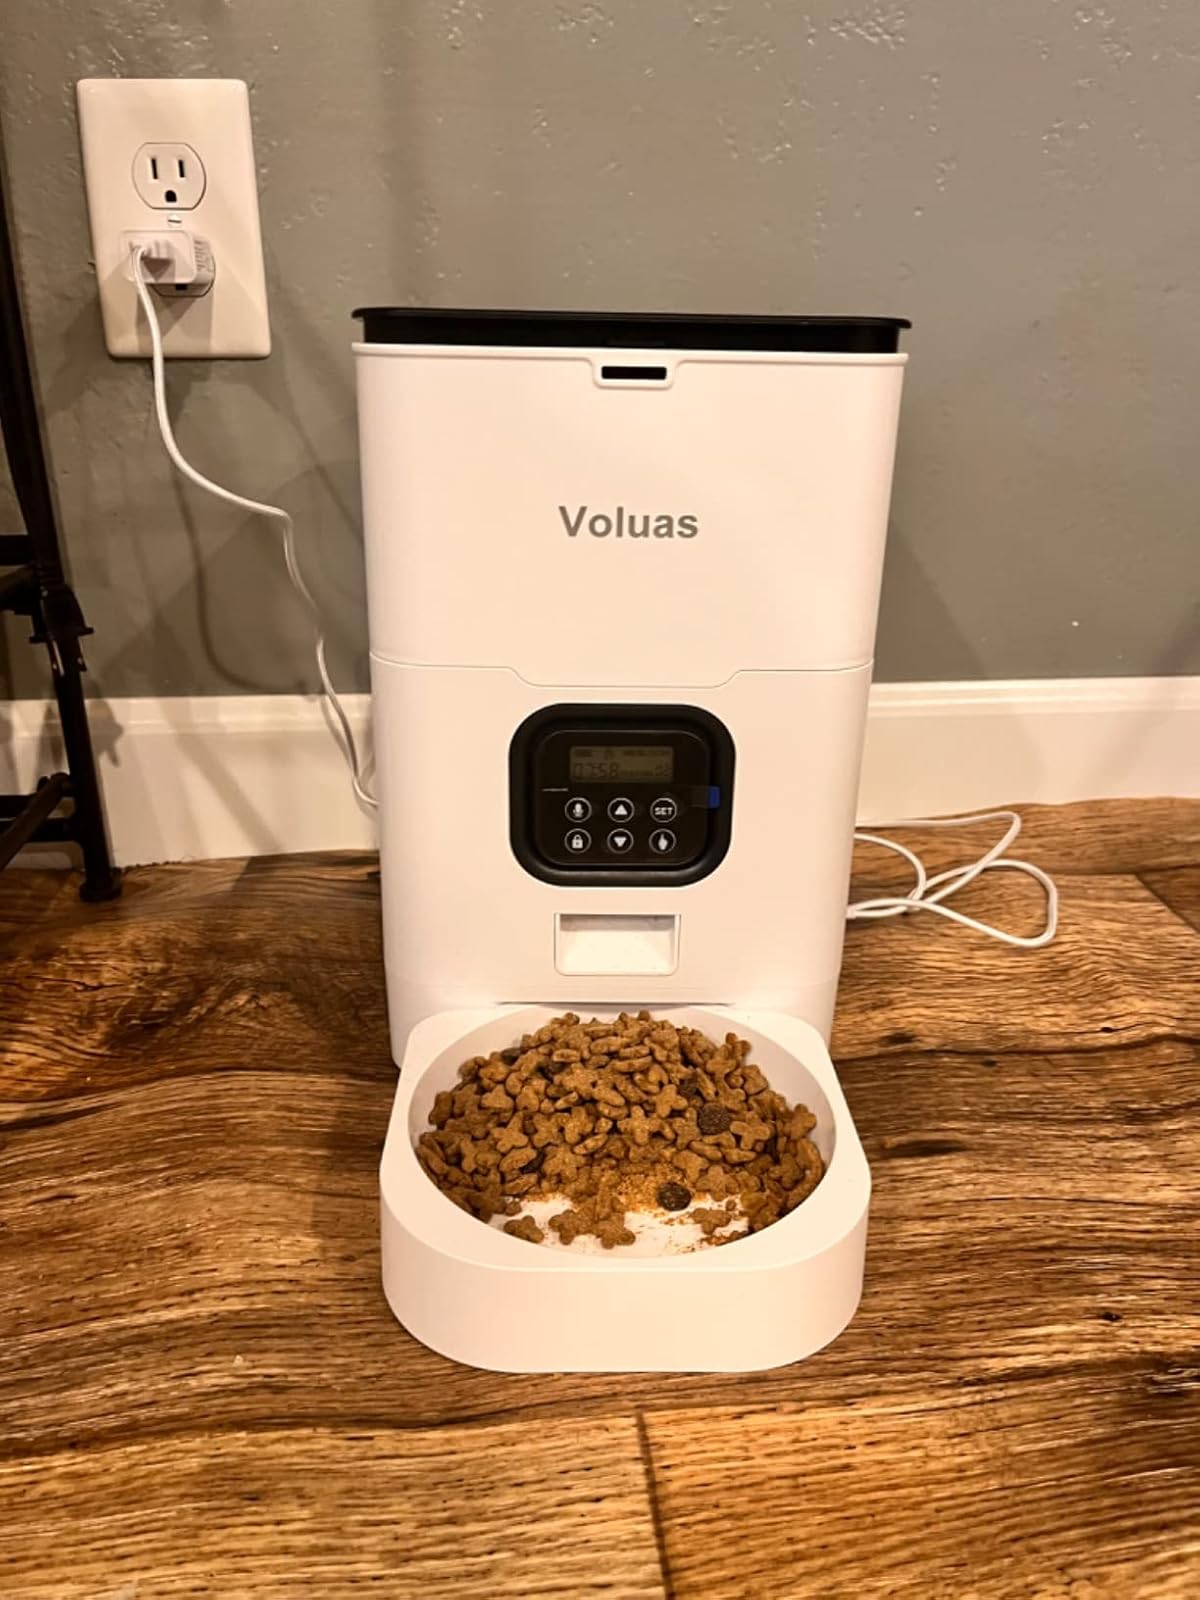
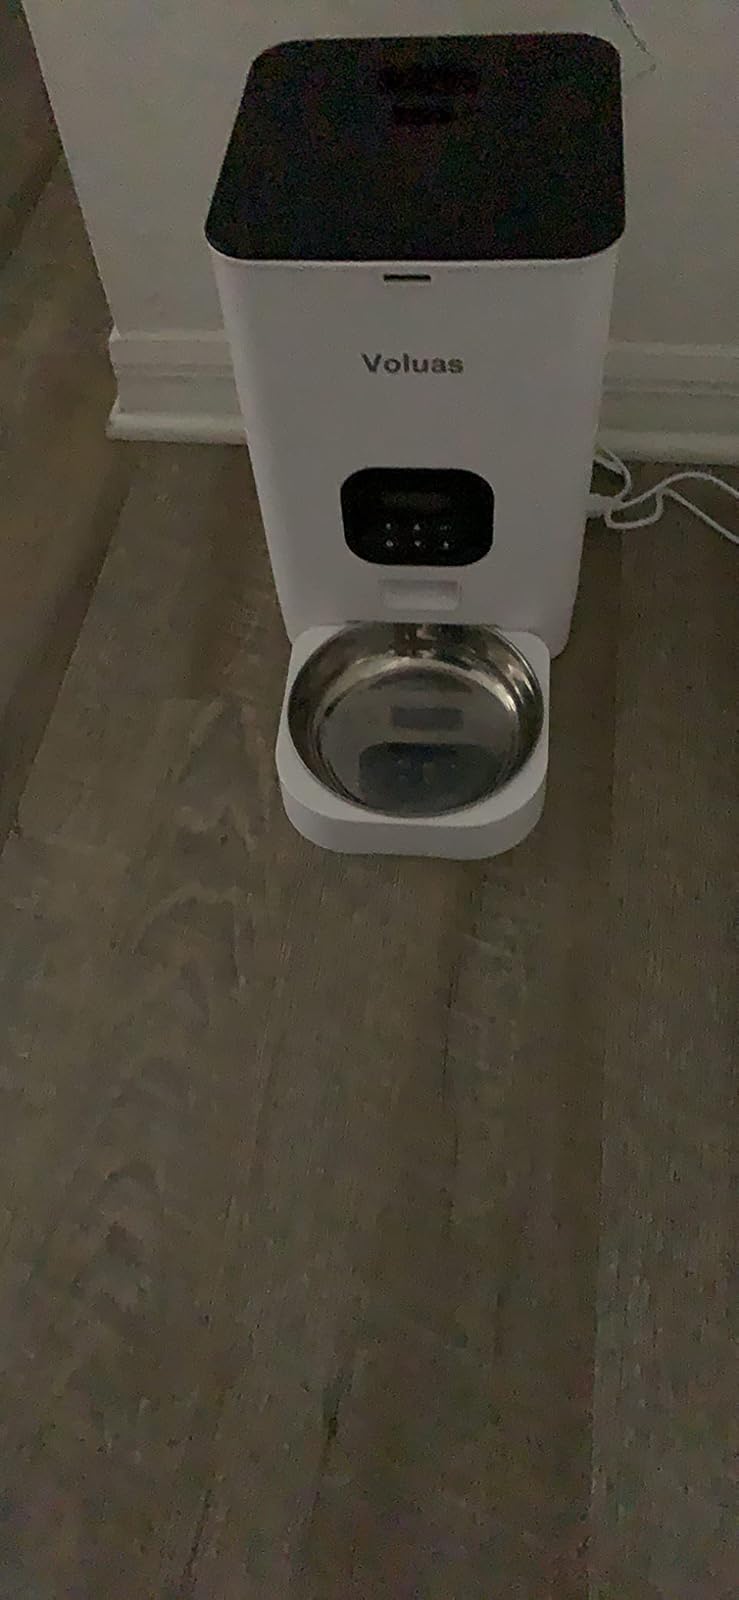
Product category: items_feeder
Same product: yes